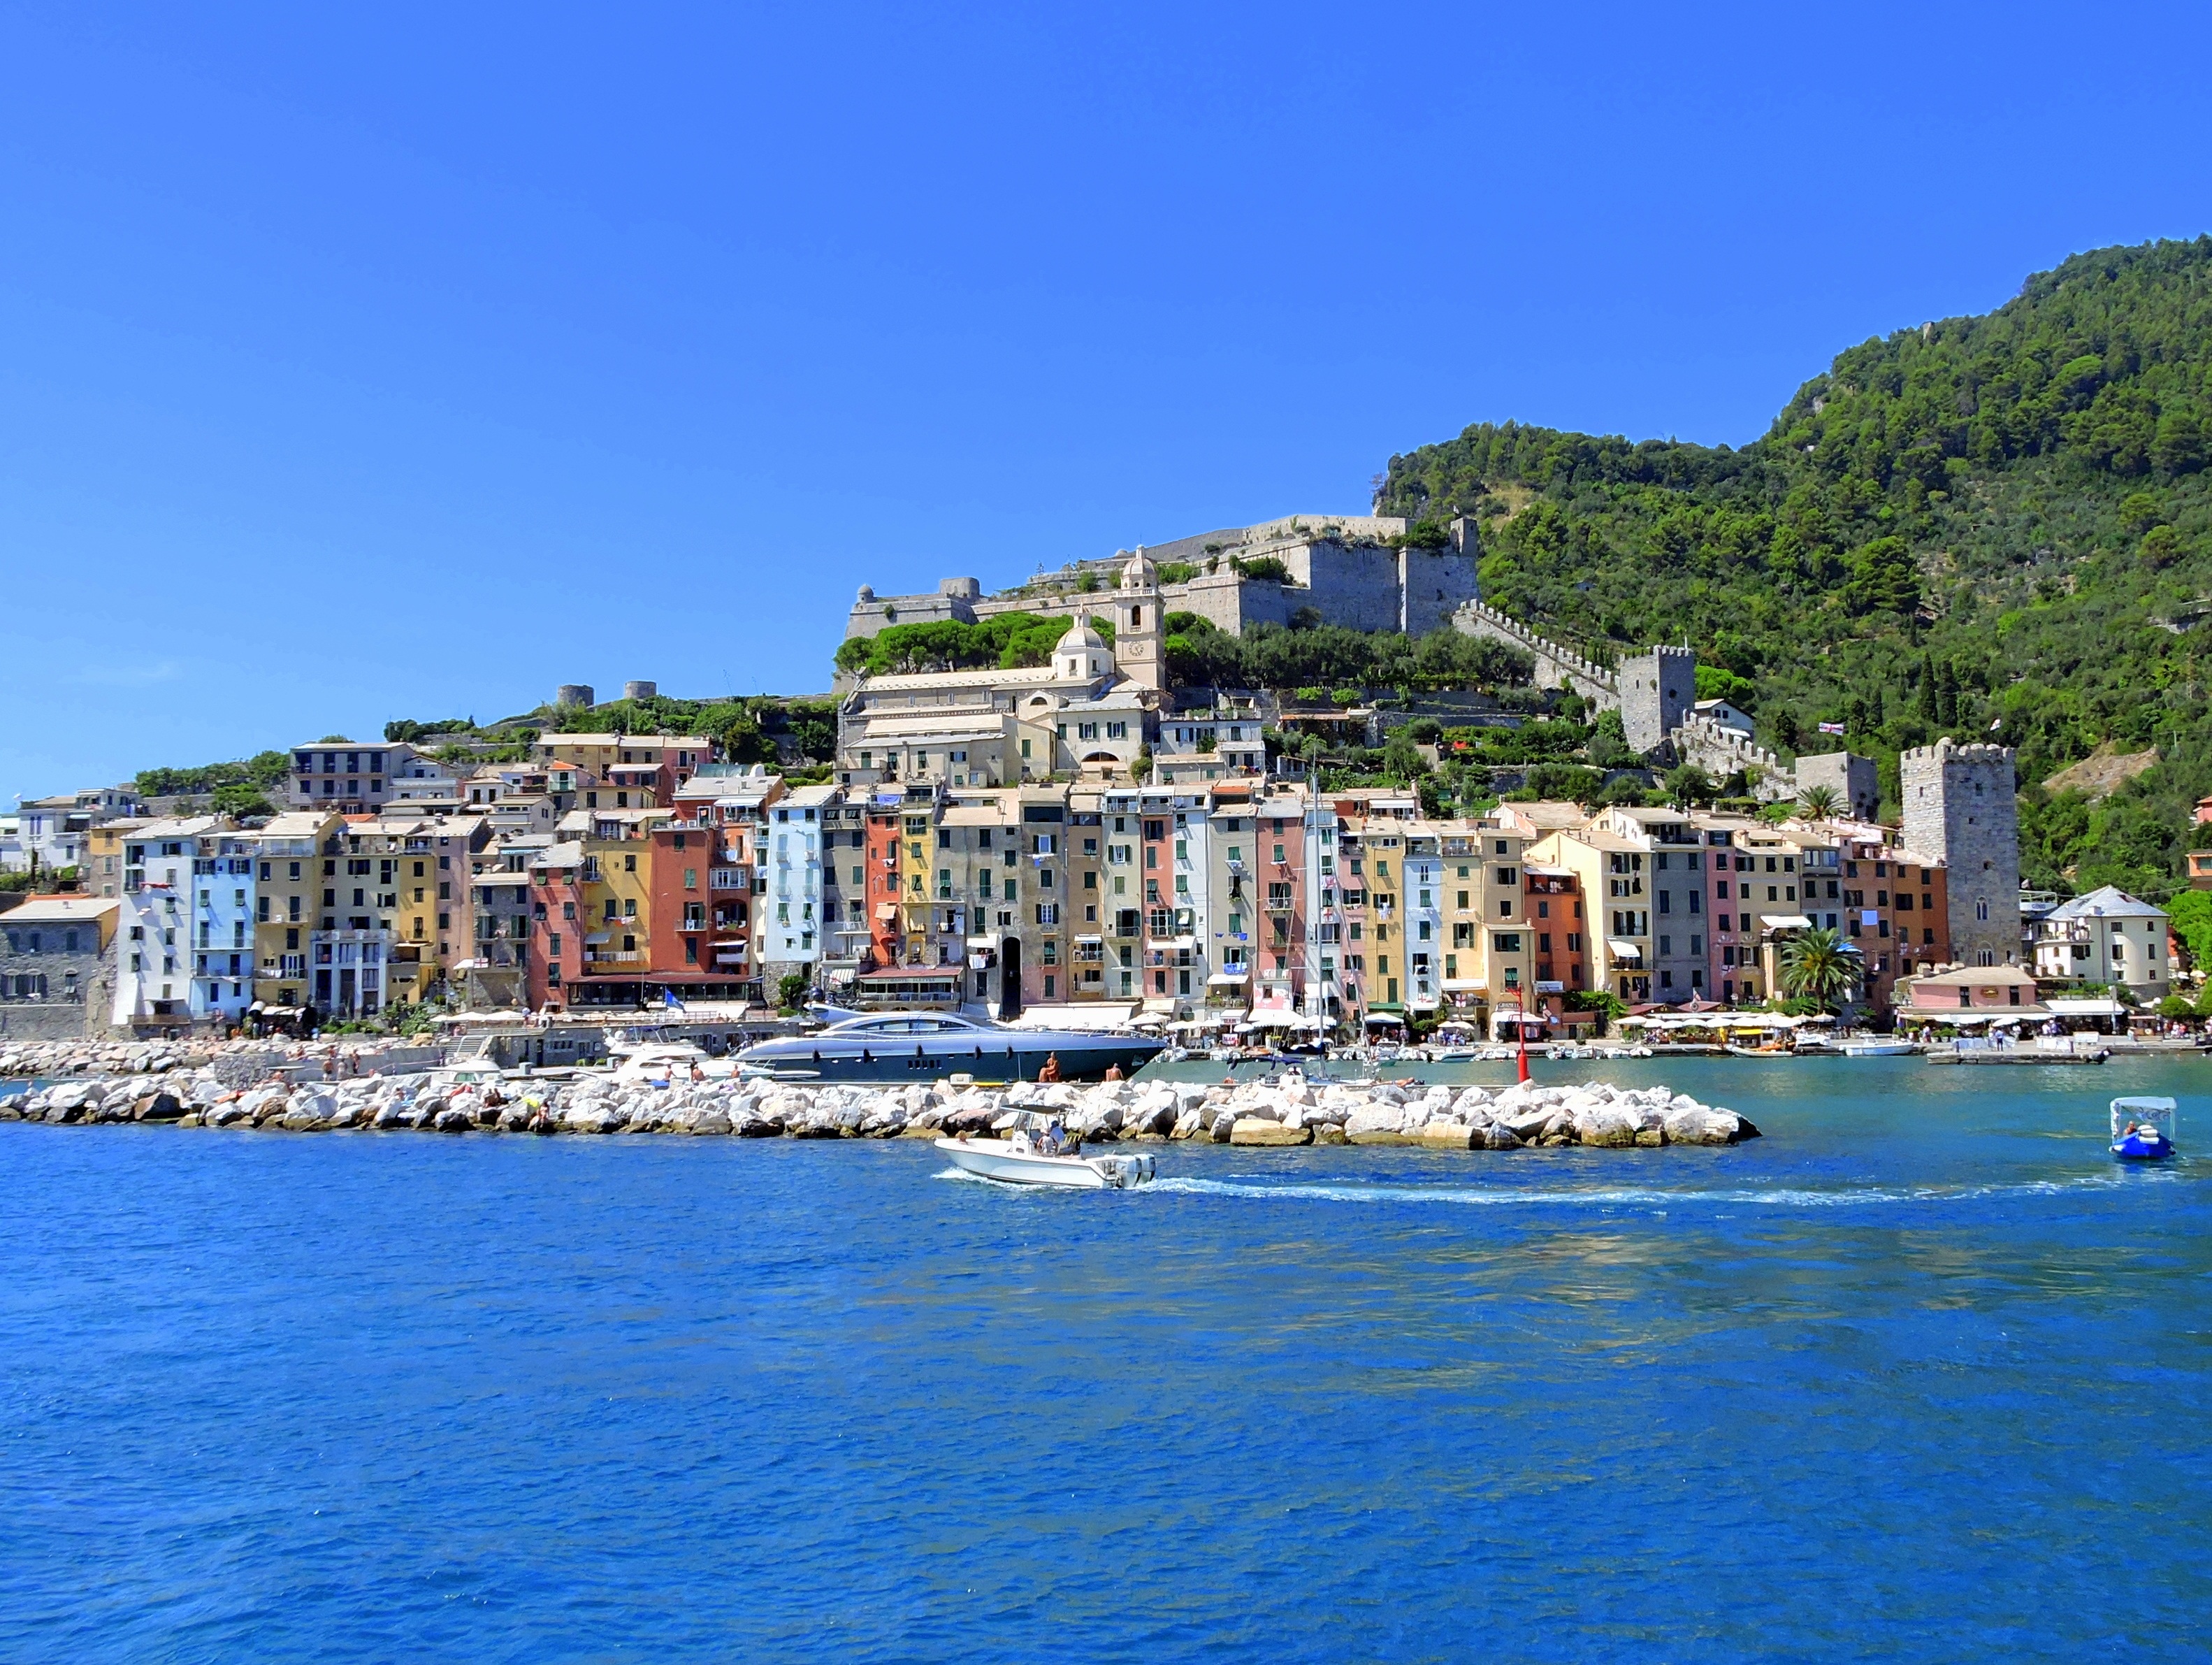
landscape, sea, coast, water, dock, town, vacation, village, cove, vehicle, bay, island, italy, harbor, marina, port, colors, houses, cape, liguria, landform, porto venere, geographical feature